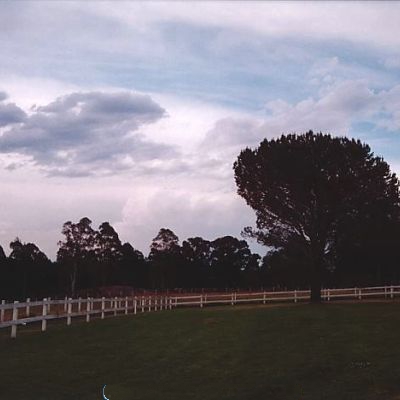
Cloud type: Cirrostratus (Cs)